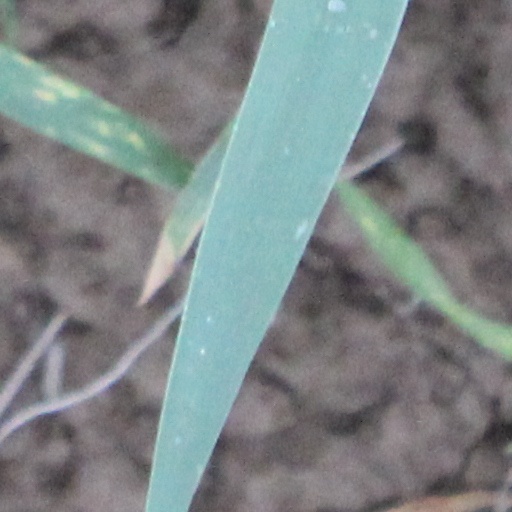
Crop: wheat